College of Teacher Education of Nanjing Normal University

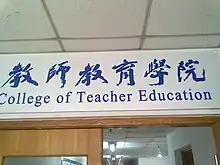
The entrance to the College of Teacher Education

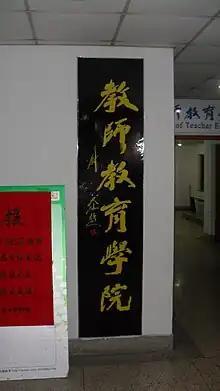
the College of Teacher Education of Nanjing Normal University

As the southern birthplace of China's education of teachers, Nanjing Normal University has developed into a comprehensive university with a distinct feature of teacher education. The title “the southern birthplace of China's education of teachers” given to Nanjing Normal University is intended to honor its long history in teacher education. Nanjing Normal University has a history more than 100 years, its predecessor was dating from Three Rivers Normal School which established in 1902. In this period, many celebrities were born here. They are the great Chinese educator Tao Xingzhi, the famous Chinese educator Wu Yifang, the Chinese early childhood educationist Chen Heqin the artist Xu Beihong and so on. To respond to the call of Chinese government and conform to the trend of teacher's professional development in China, the university founded the faculty of Teachers' Education in 2010.